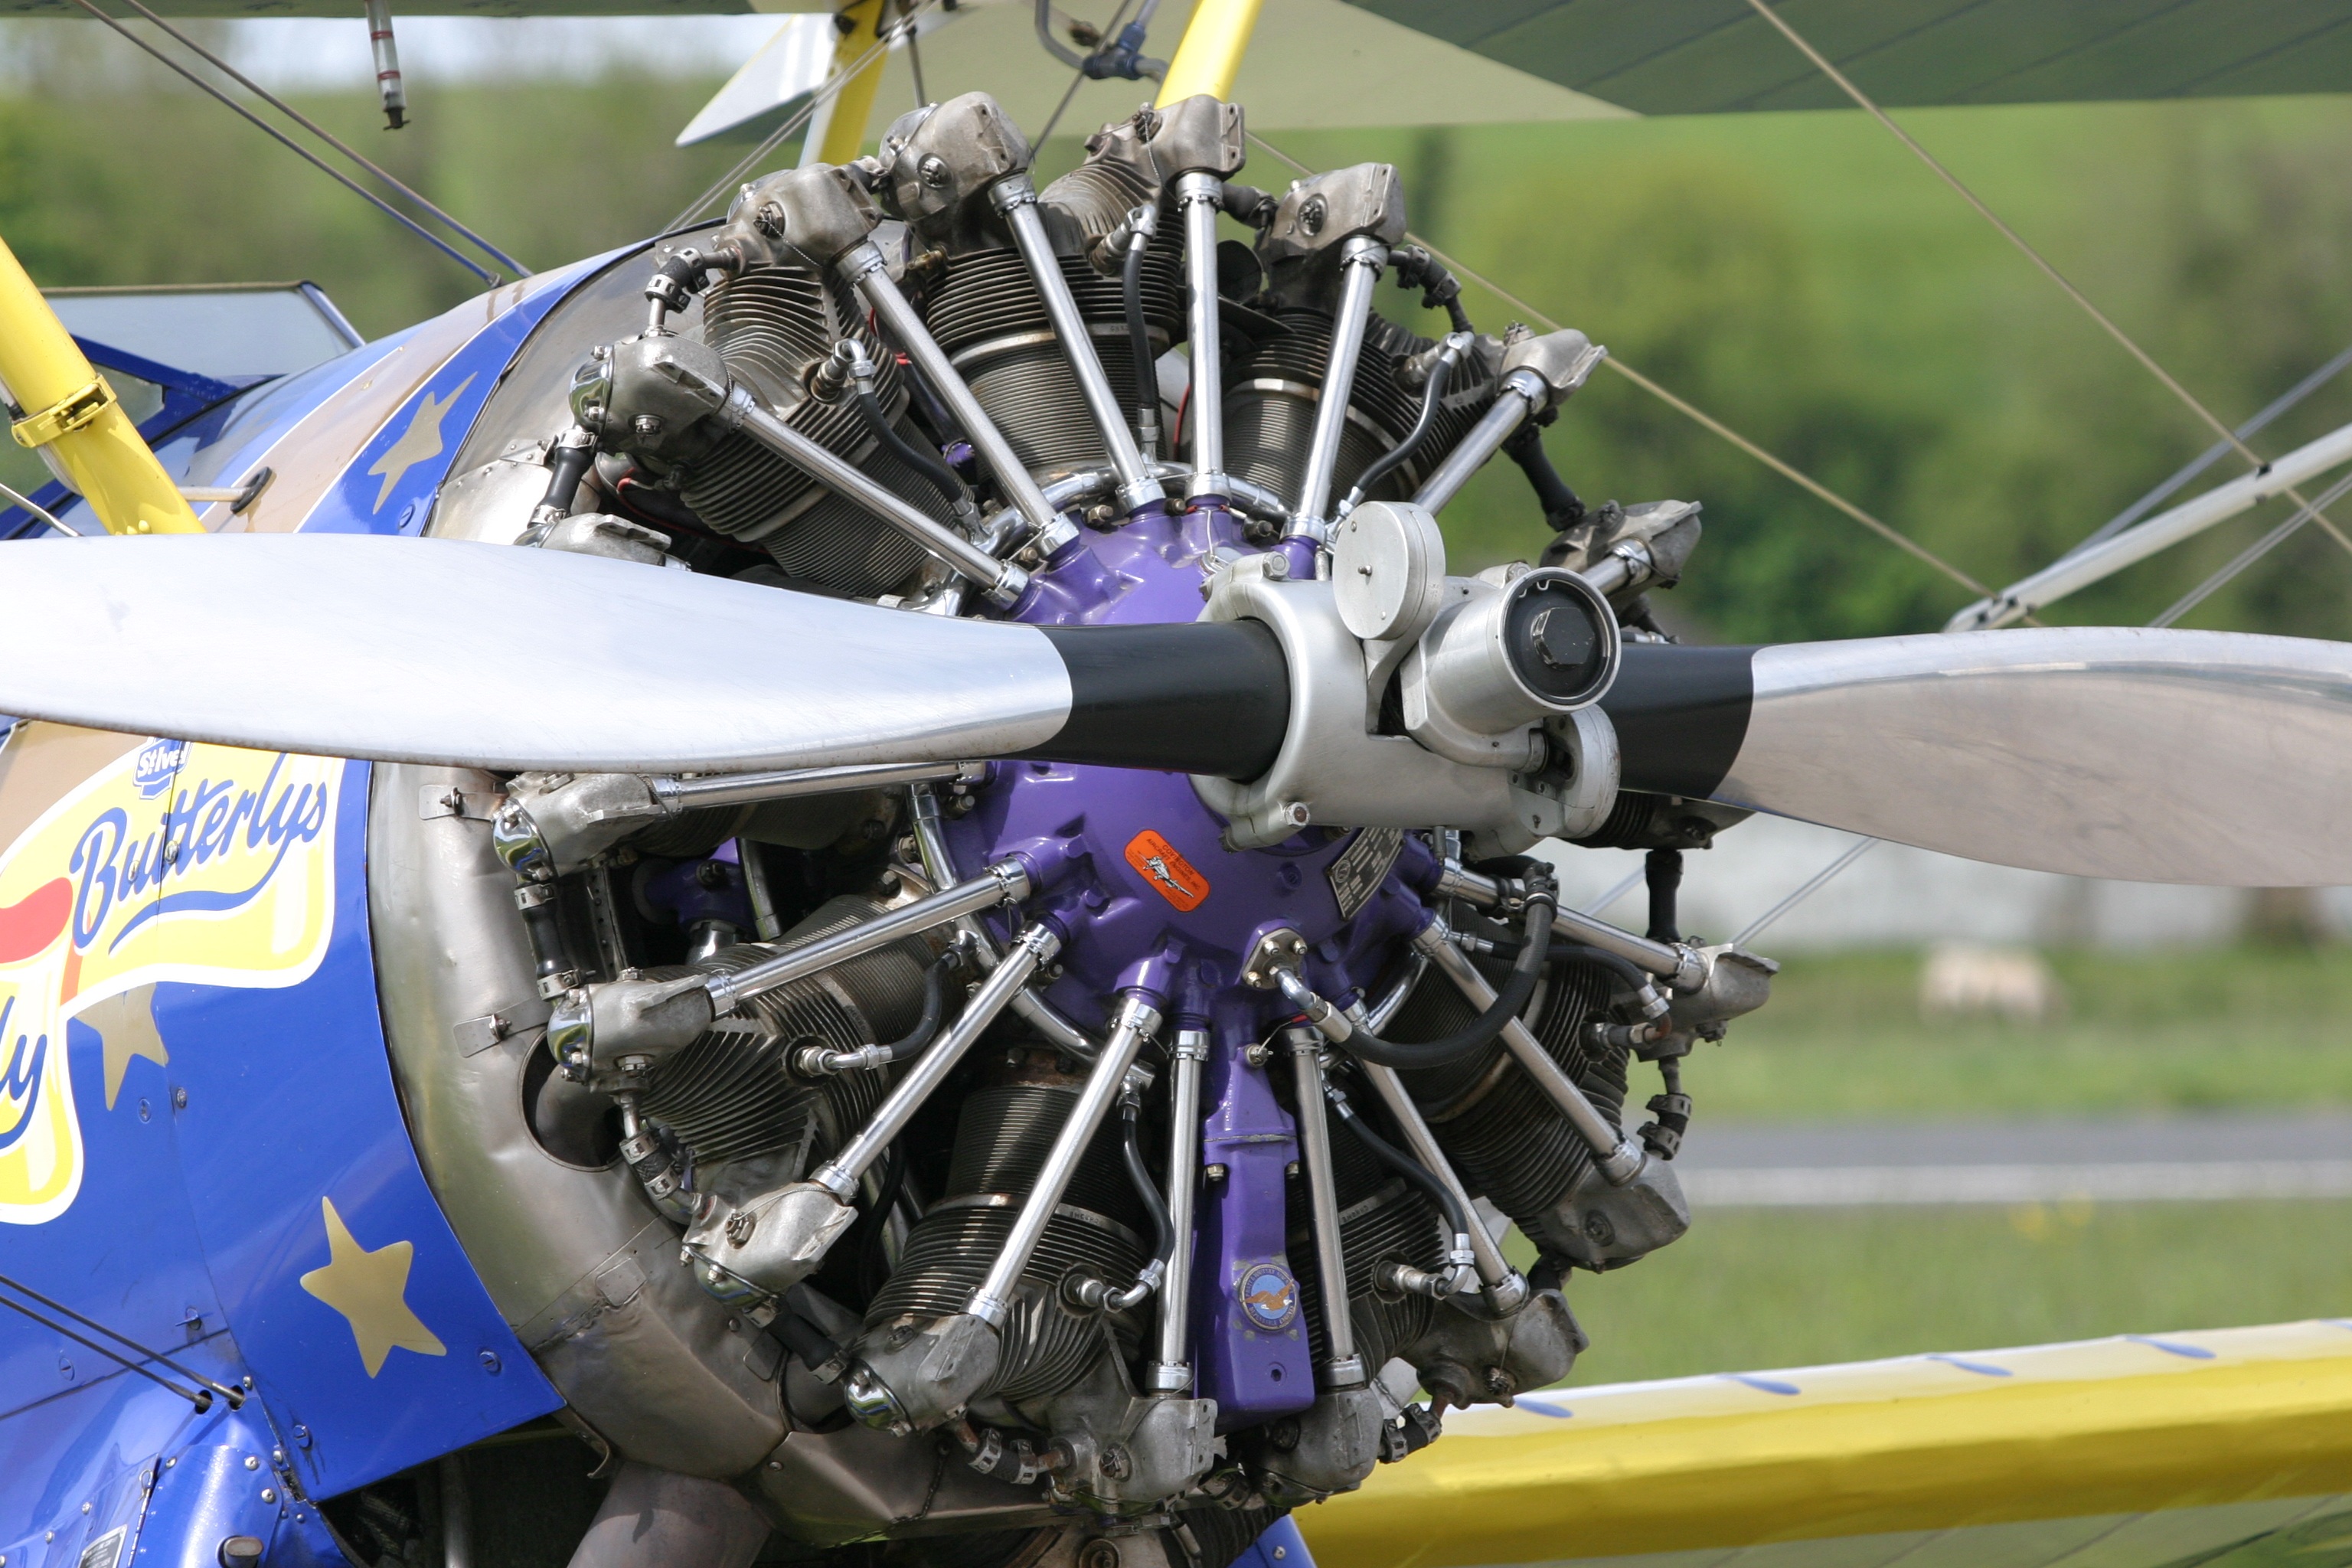
wheel, air, travel, airplane, plane, aircraft, transportation, vehicle, aviation, flight, machine, helicopter, aeroplane, radial engine, air force, propellor, atmosphere of earth, aerospace engineering, aircraft engine, helicopter rotor, ultralight aviation